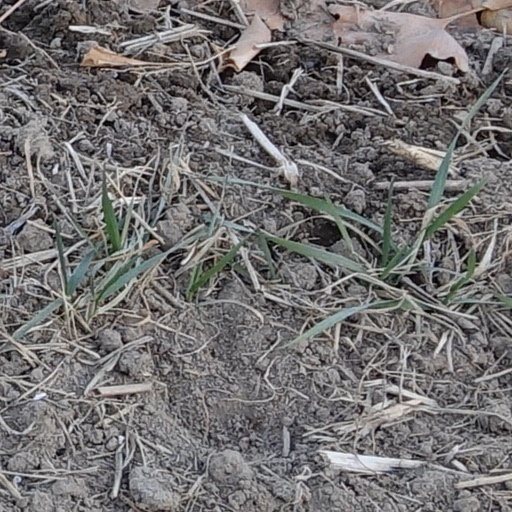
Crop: wheat